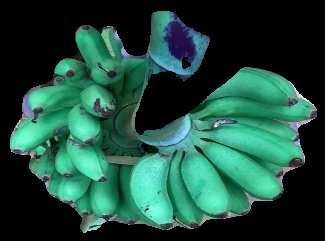
Variety: rasbale
Grade: grade1